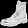
Label: Ankle boot